Confederate Soldiers and Sailors Monument (Baltimore)

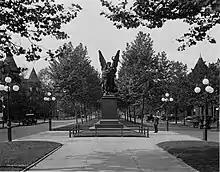
The monument in 1910

The statue shows Glory supporting a fallen soldier, his standard lowered but her wreath of History held high. The inscription at the base of the monument read, "GLORIA VICTIS", meaning "Glory to the Vanquished" and "To The Soldiers and Sailors of Maryland in the Service of The Confederate States of America, 1861–1865." On the right side it read: "Deo vindice", on the left: "Fatti maschii, parole femine" and on the rear "Glory Stands Beside Our Grief. Erected by the Maryland Daughters of the Confederacy, February 1903."